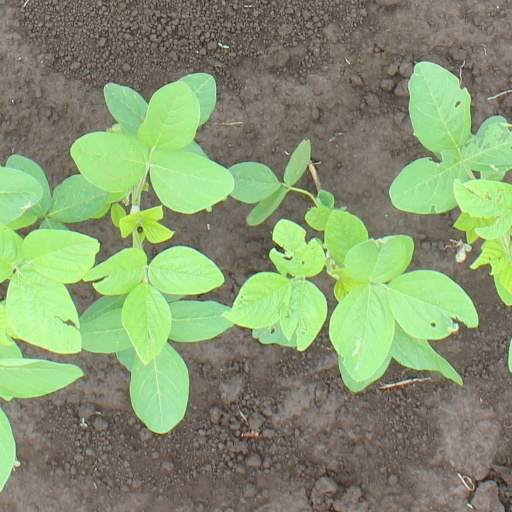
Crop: soybean